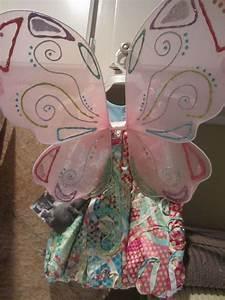
butterfly